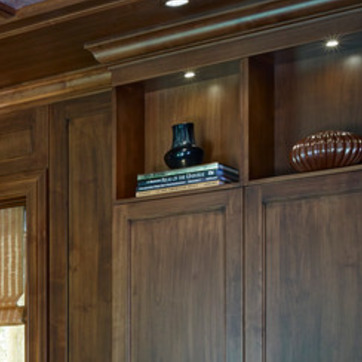
Material: paper